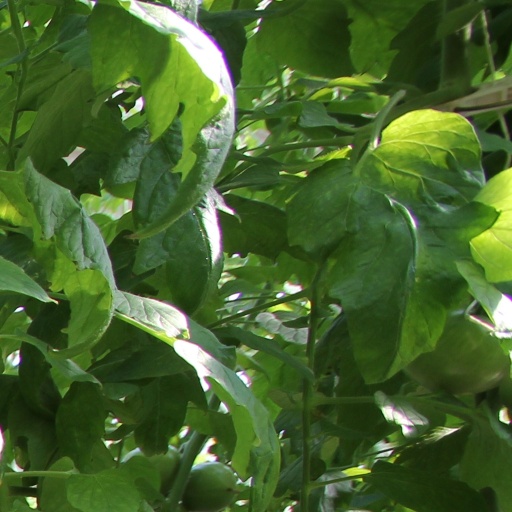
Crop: tomato